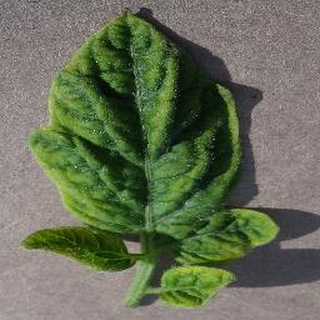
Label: tomato_yellow_leaf_curl_virus